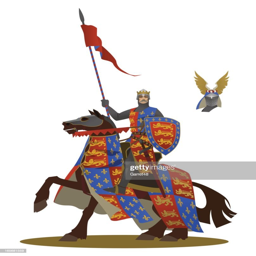
the medieval knight on a horse : vector art